Nikita Khrushchev

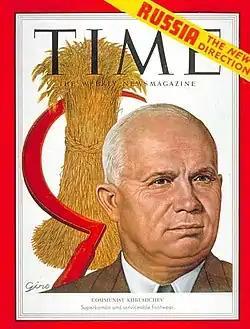
Khrushchev featured on the November 1953 cover of "TIME" after becoming First Secretary of the Communist Party

From mid-December 1949, Khrushchev served as head of the Party in Moscow city and province. His biographer Taubman suggests that Stalin most likely recalled Khrushchev to Moscow to balance the influence of Georgy Malenkov and security chief Lavrentiy Beria, who were widely seen as Stalin's heirs. The aging leader rarely called Politburo meetings. Instead, much of the high-level work of government took place at dinners hosted by Stalin for his inner circle of Beria, Malenkov, Khrushchev, Kaganovich, Kliment Voroshilov, Vyacheslav Molotov, and Nikolai Bulganin. Khrushchev took early naps so that he would not fall asleep in Stalin's presence; he noted in his memoirs, "Things went badly for those who dozed off at Stalin's table."